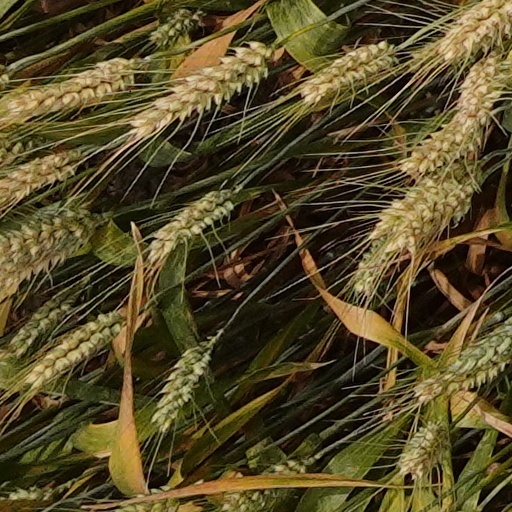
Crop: wheat